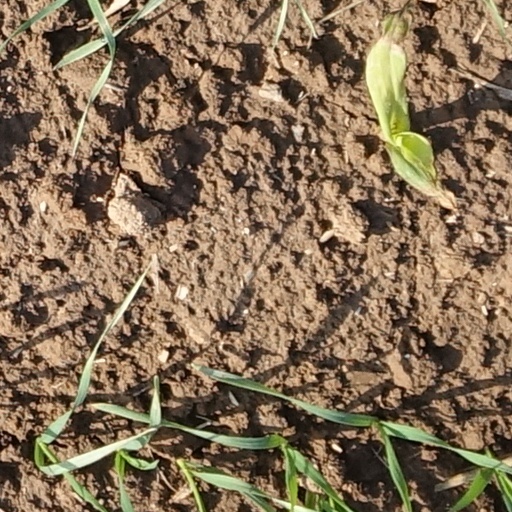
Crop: wheat